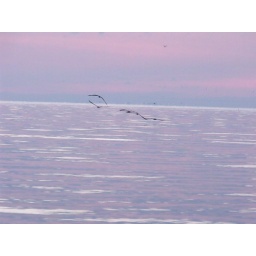
black skimmers flying in the pink purple universe